List of earthquakes in Mexico

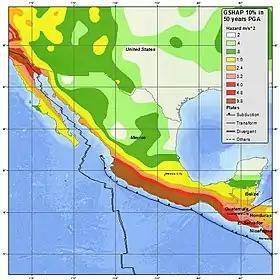
Seismic hazard risk in Mexico

This is a partial list of earthquakes in Mexico. This list considers every notable earthquake felt or with its epicenter within Mexico's current borders and maritime areas.